Advertising

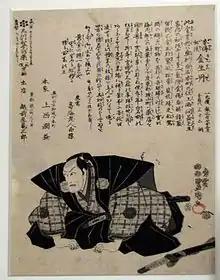
Edo period LEL flyer from 1806 for a traditional medicine called "Kinseitan"

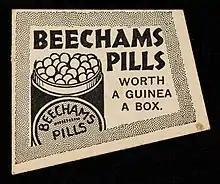
"Beechams Pills: Worth a guinea a box", the first advertising slogan from August 1859

Egyptians used papyrus to make sales messages and wall posters. Commercial messages and political campaign displays have been found in the ruins of Pompeii and ancient Arabia. Lost and found advertising on papyrus was common in ancient Greece and ancient Rome. Wall or rock painting for commercial advertising is another manifestation of an ancient advertising form, which is present to this day in many parts of Asia, Africa, and South America. The tradition of wall painting can be traced back to Indian rock art paintings that date back to 4000 BC.